2017 SMU Mustangs football team

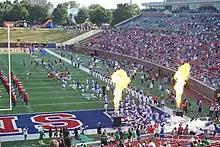
The 2017 SMU football team taking the field before the game against North Texas

The 2017 SMU Mustangs football team represented Southern Methodist University in the 2017 NCAA Division I FBS football season. The Mustangs played their home games at Gerald J. Ford Stadium in Dallas, Texas, and competed in the West Division of the American Athletic Conference. They were led by third-year coach Chad Morris during the entire regular season until December 6, when he resigned to become the head coach at Arkansas. On December 11, SMU hired Sonny Dykes as head coach, and he led them in their bowl game. They finished the season 7–6, 4–4 in AAC play to finish in a tie for third place in the West Division. They were invited to the Frisco Bowl where they lost to Louisiana Tech.